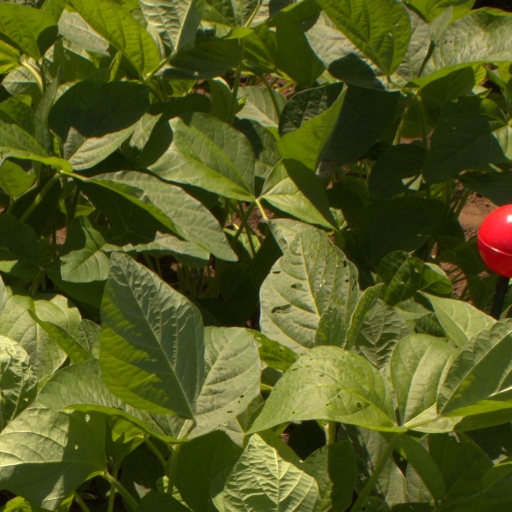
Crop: soybean